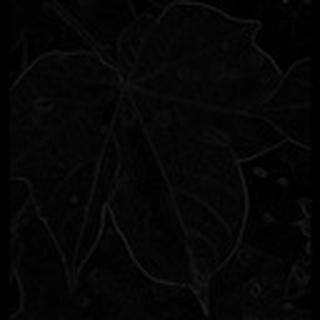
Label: cotton_target_spot